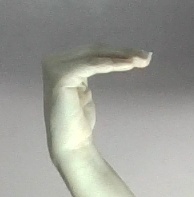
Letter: haa